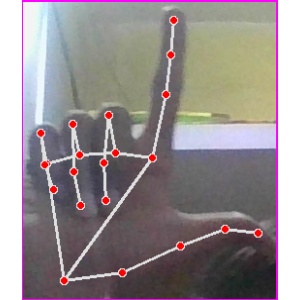
अक्षर: ल